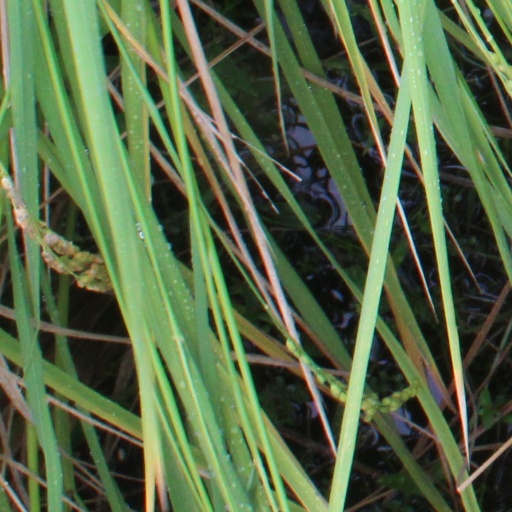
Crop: rice